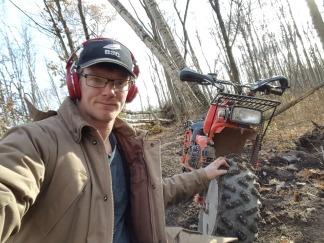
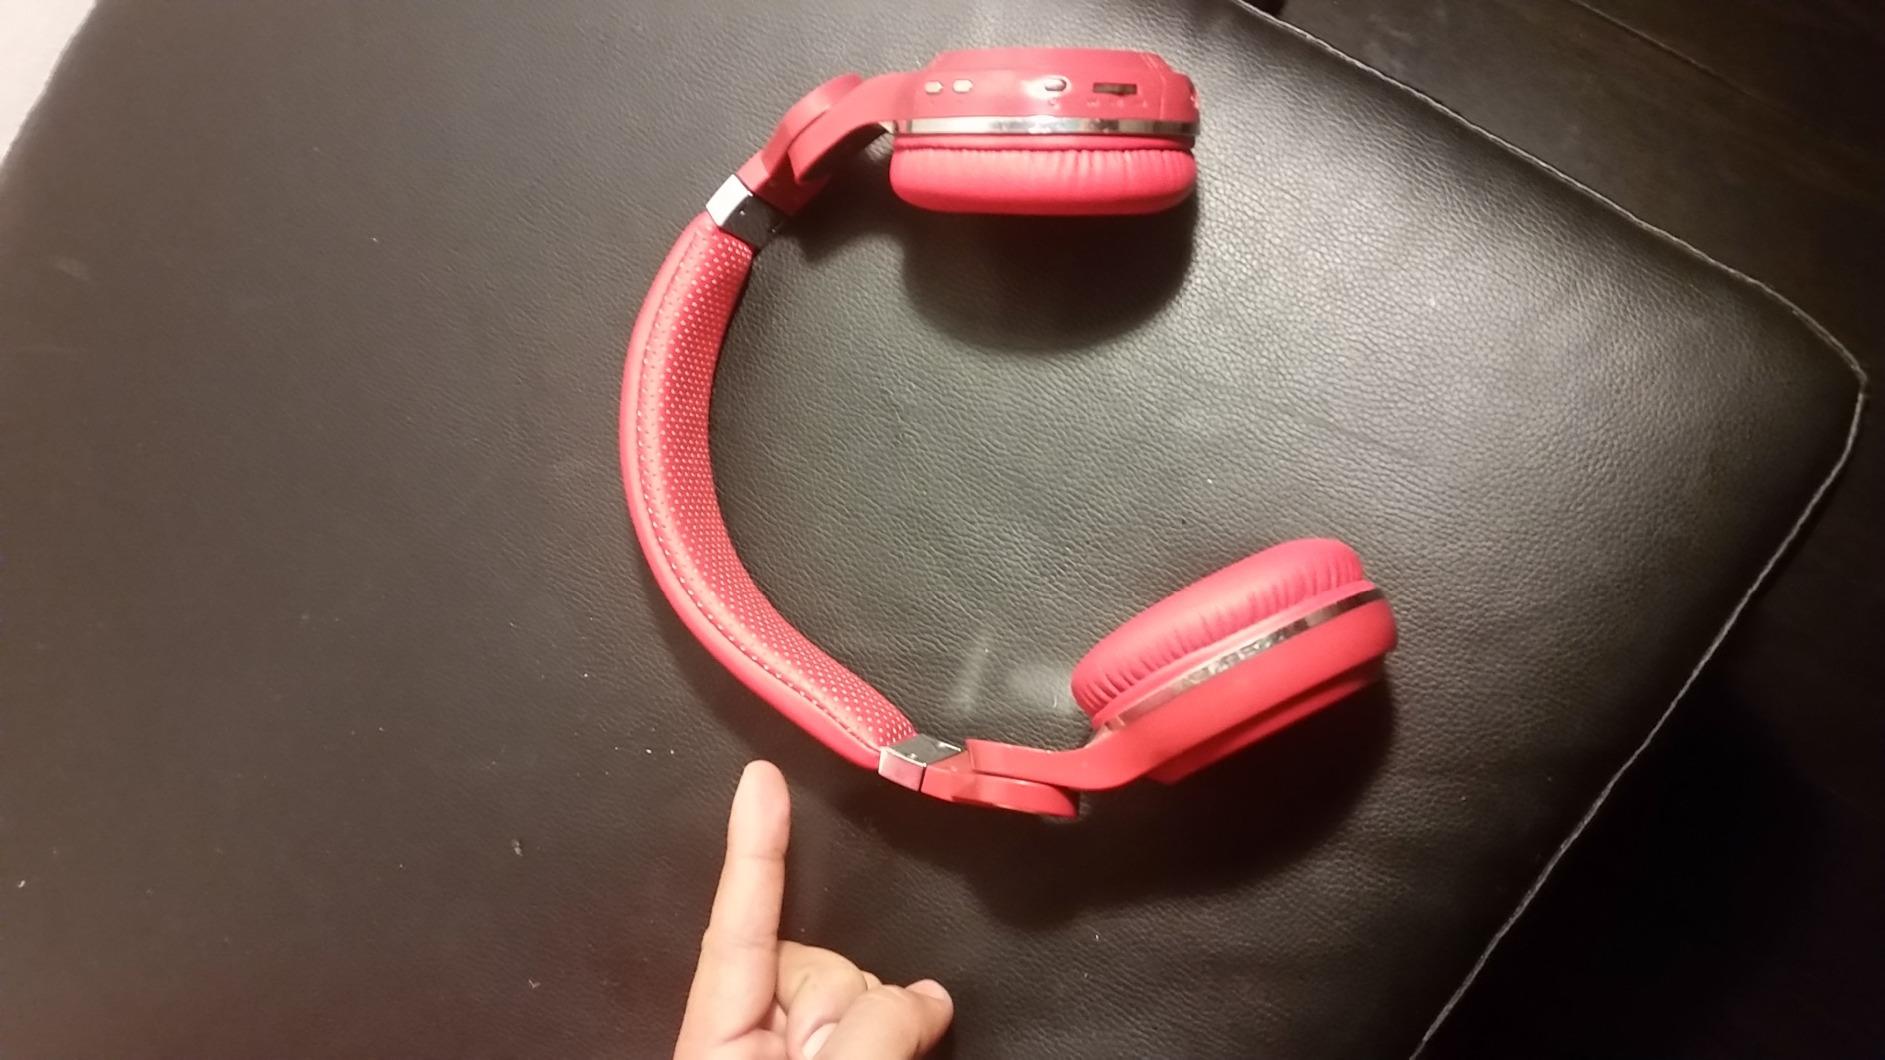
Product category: headphones
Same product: yes